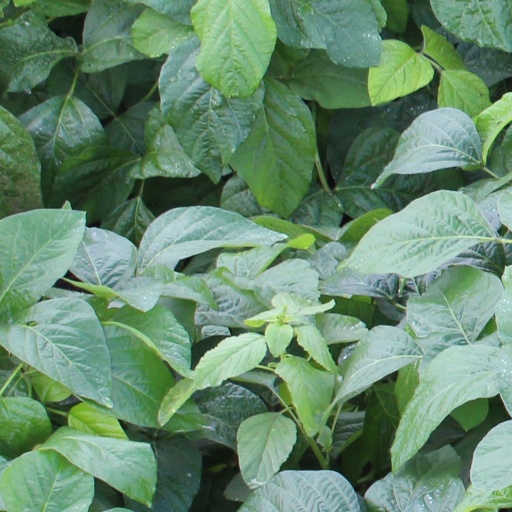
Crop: soybean